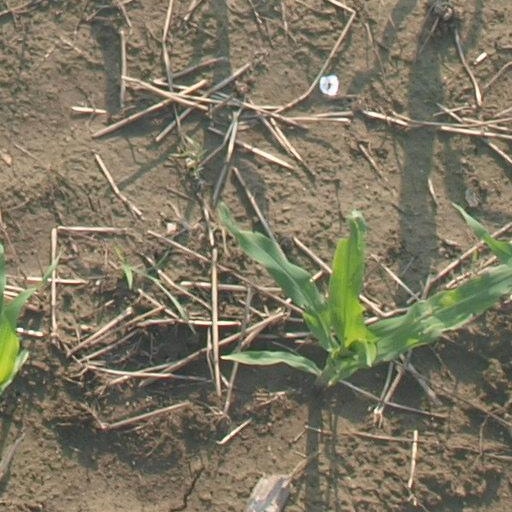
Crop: maize; corn